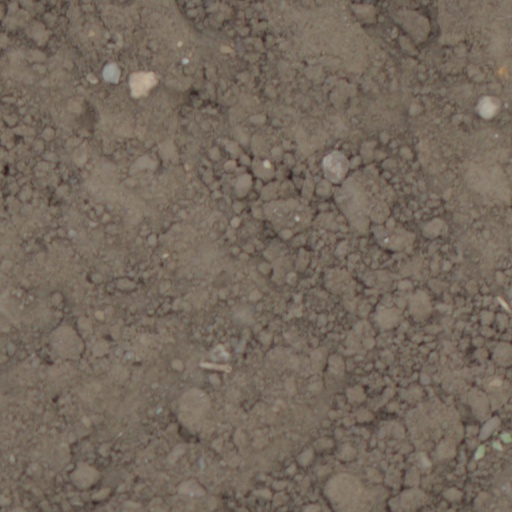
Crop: wheat